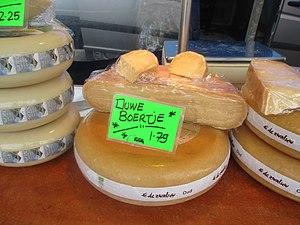
Fromage hollandais type vieux fermier, type gouda.
Les Pays-Bas sont réputés pour leurs élevages de vaches laitières. La qualité de l'herbe, du sol et de l'eau ont fait la réussite des fromages néerlandais qui, autrefois, étaient fabriqués par le paysan lui-même, avant que la production ne se fasse de manière industrielle, dont :